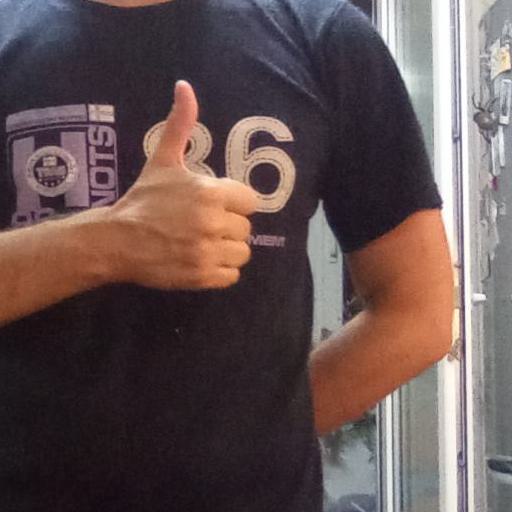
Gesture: like